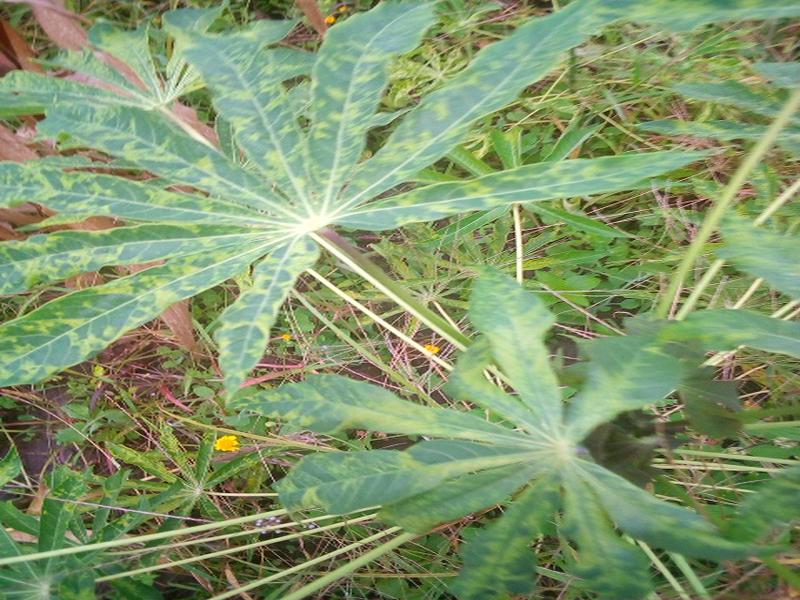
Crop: cassava
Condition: mosaic_disease